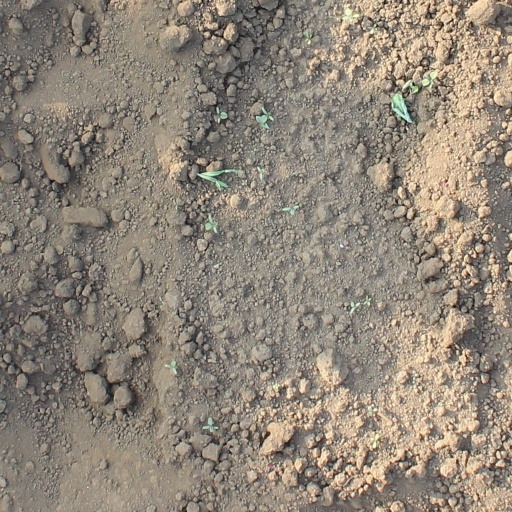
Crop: soybean